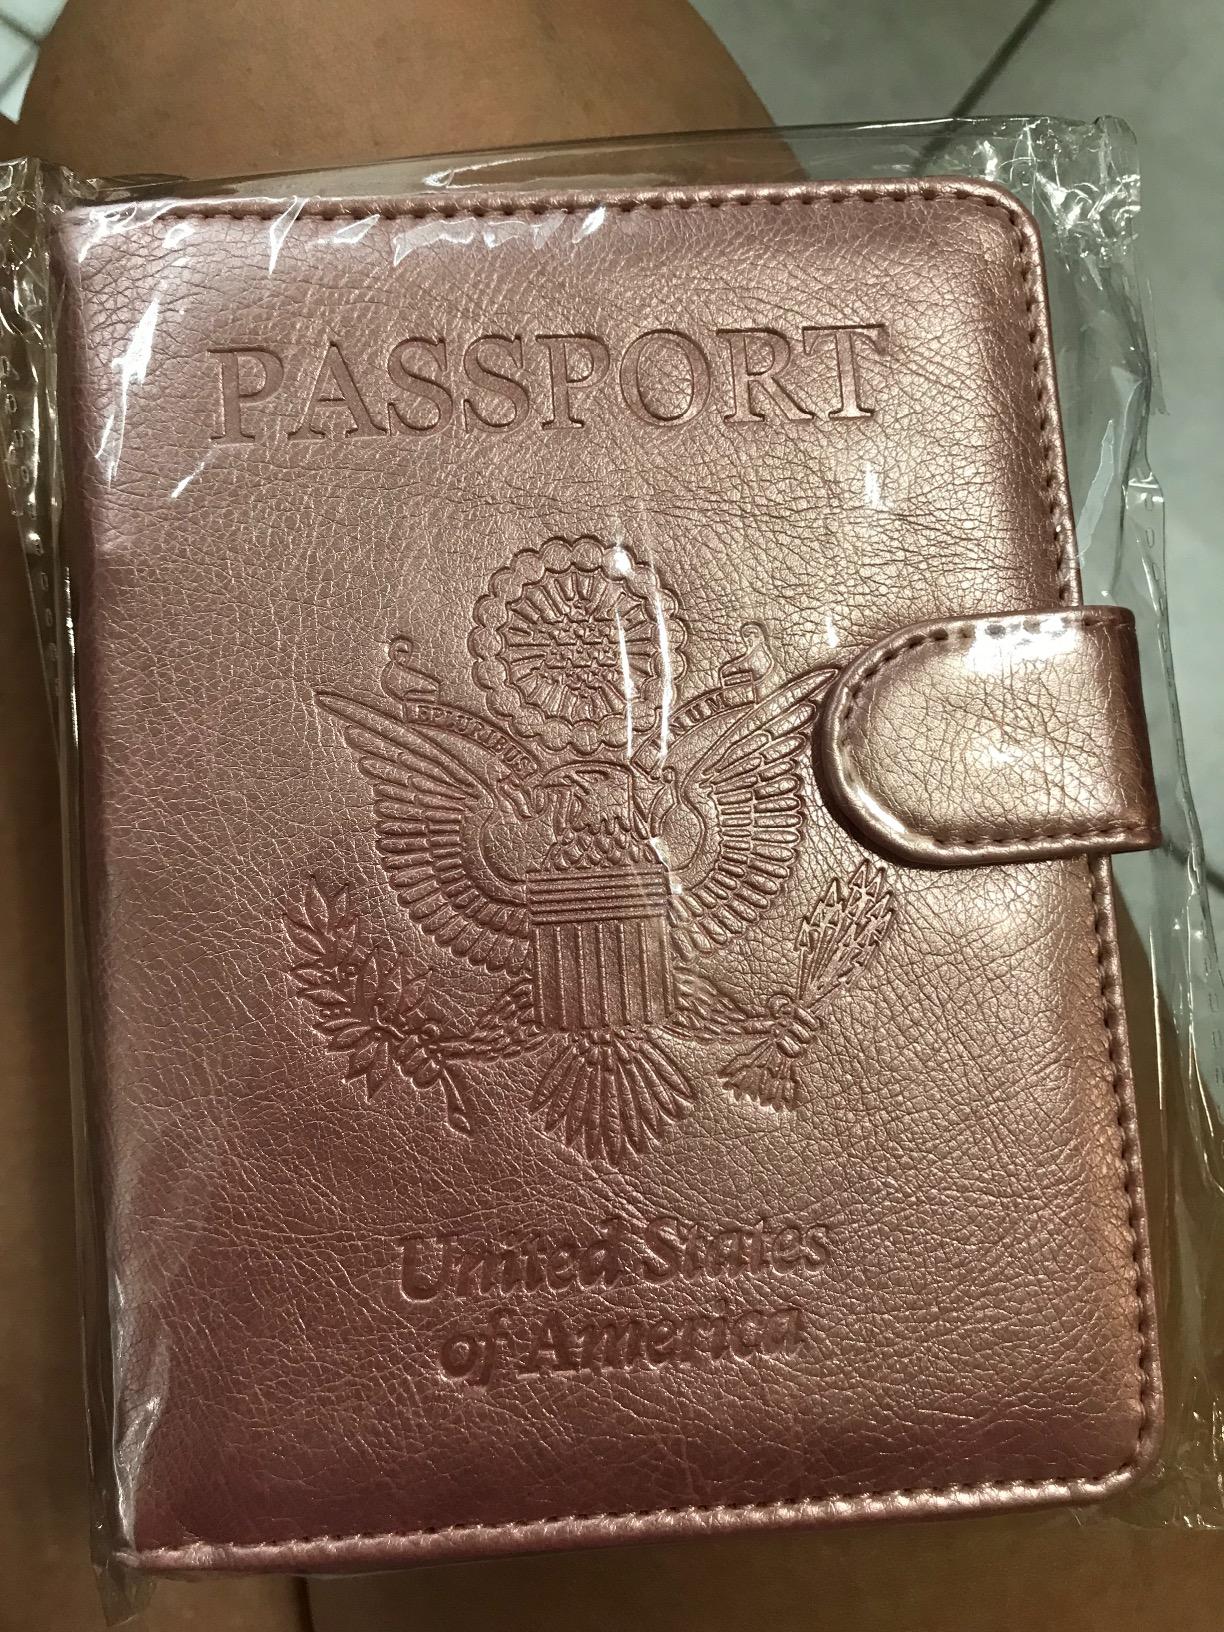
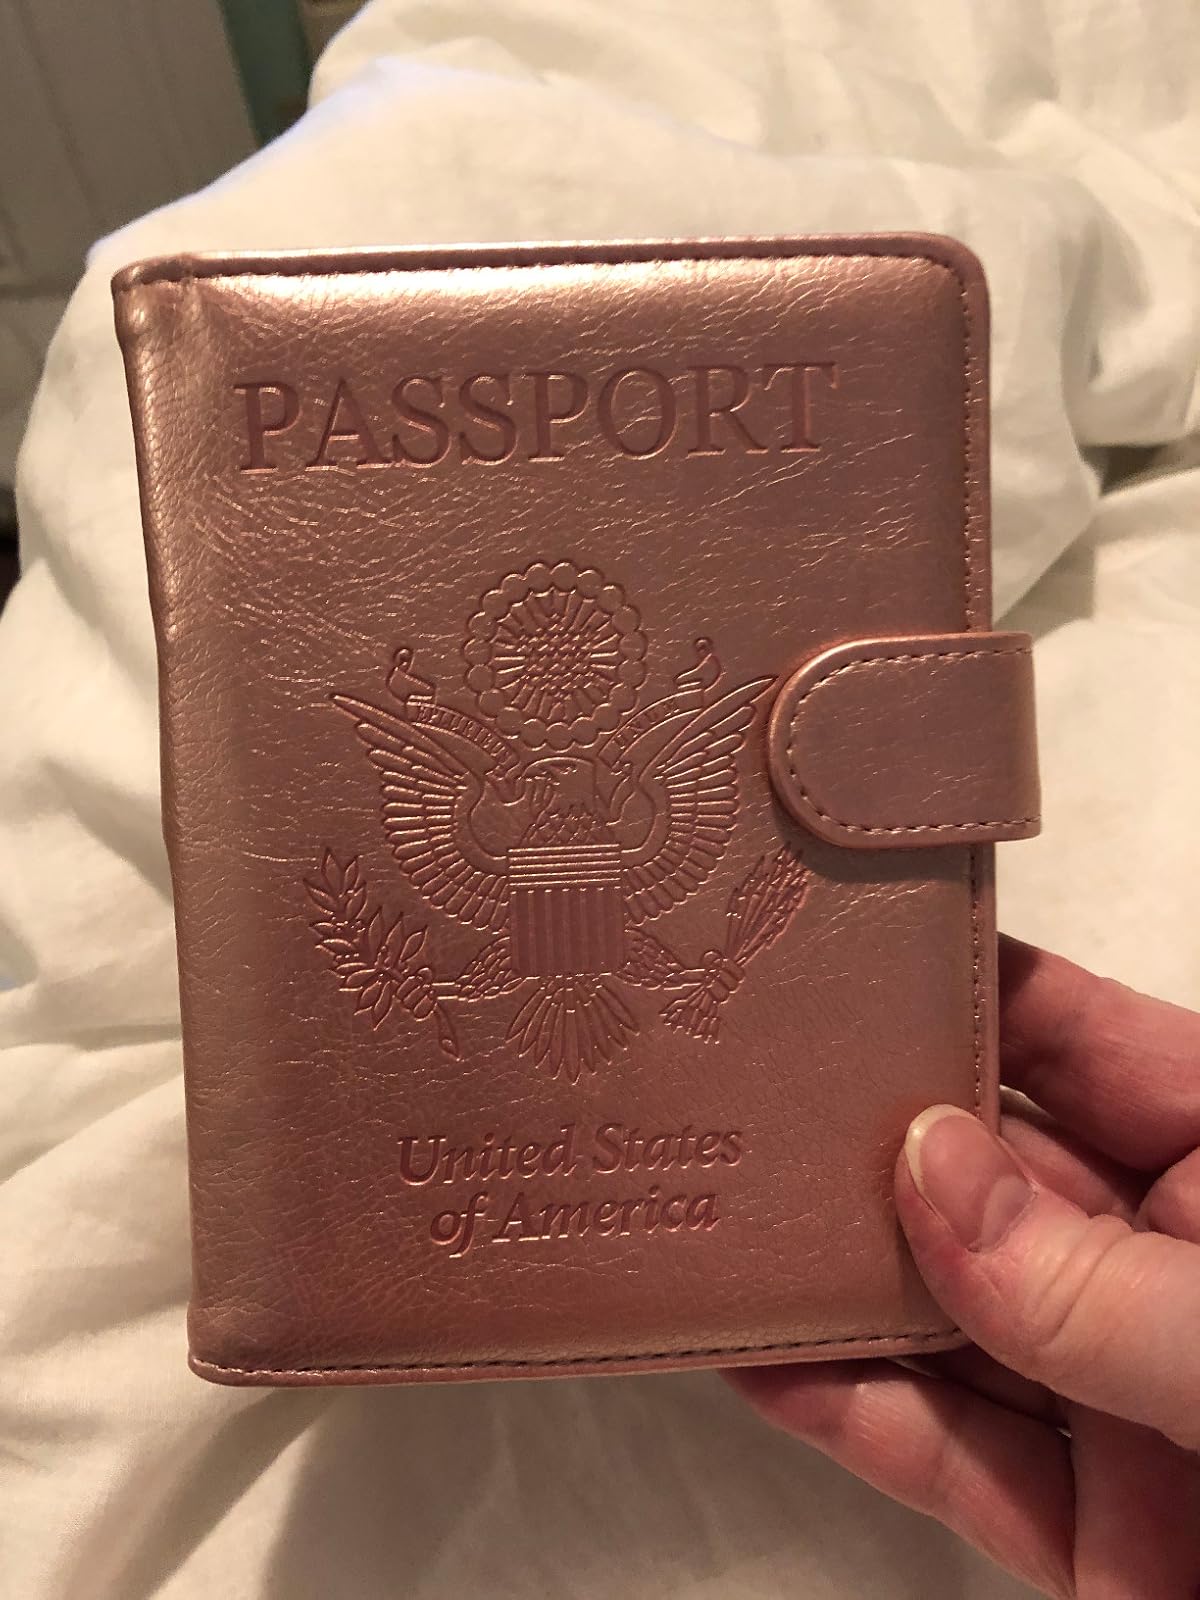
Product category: accessories_wallet
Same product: yes